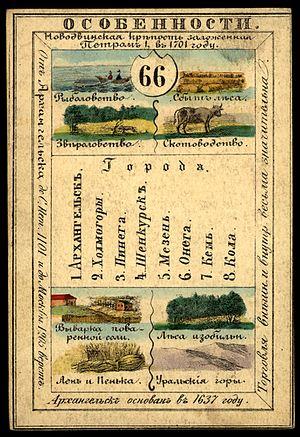
Cette carte fait partie d'une collection souvenir de 82 cartes illustrées - une pour chaque province de l'Empire russe tel qu'il existait en 1856. Chaque carte présente une vue d'ensemble de la culture, de l'histoire, de l'économie et de la géographie d’une province. Le recto de la carte présente des signes distinctifs tels que les rivières, les montagnes, les grandes villes et les principales industries. Le verso montre une carte de la province et son sceau, des informations sur la population et le costume local des habitants.